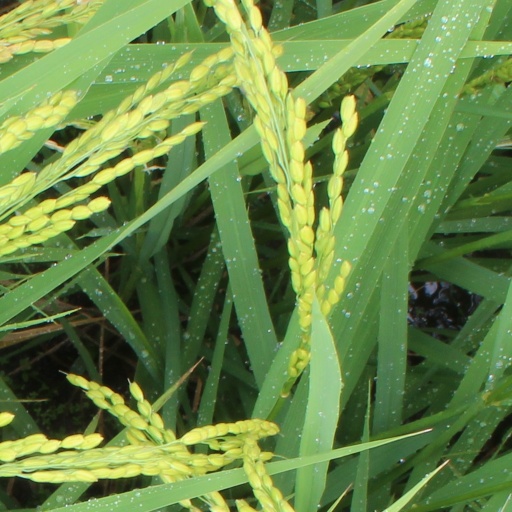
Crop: rice